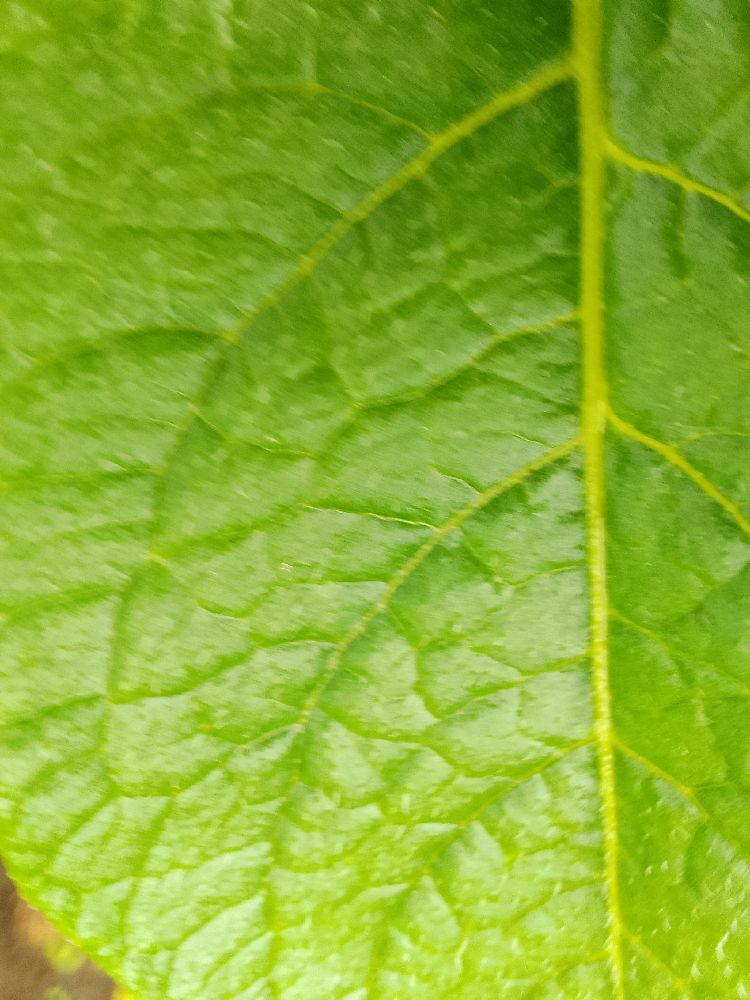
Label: Healthy